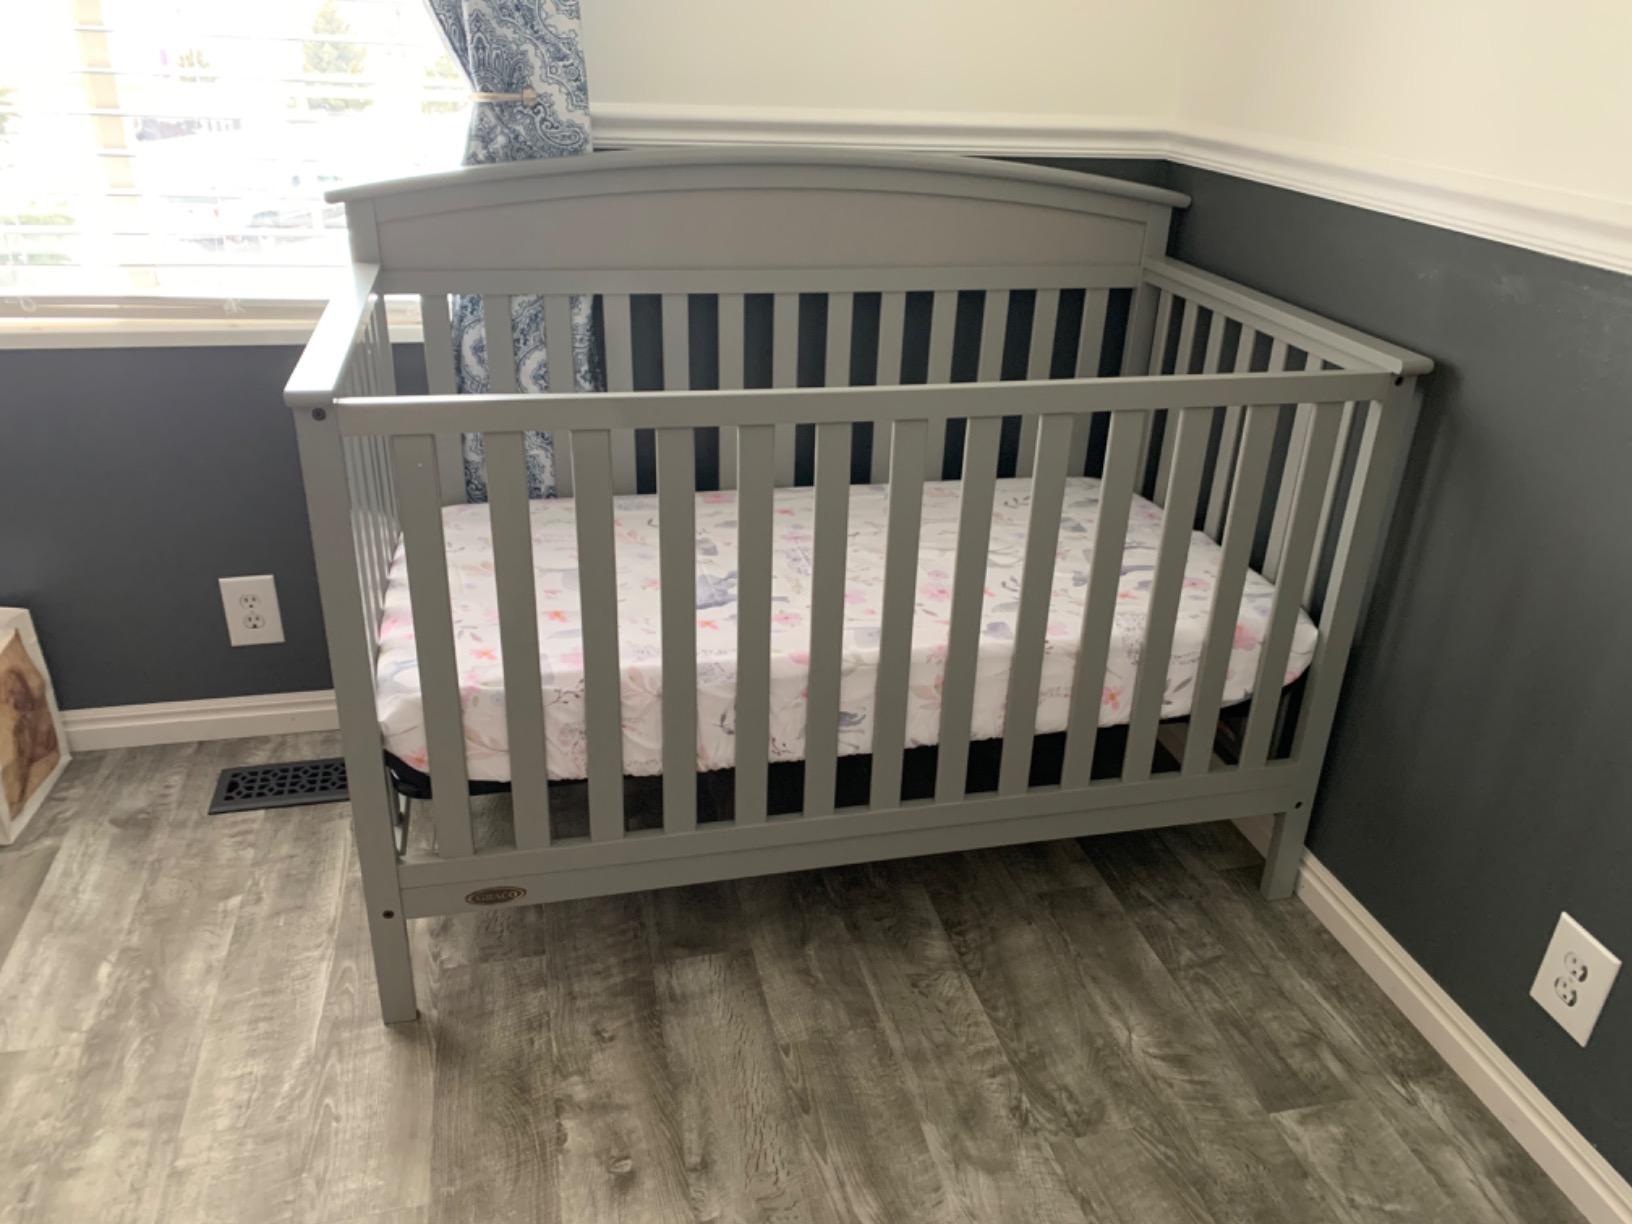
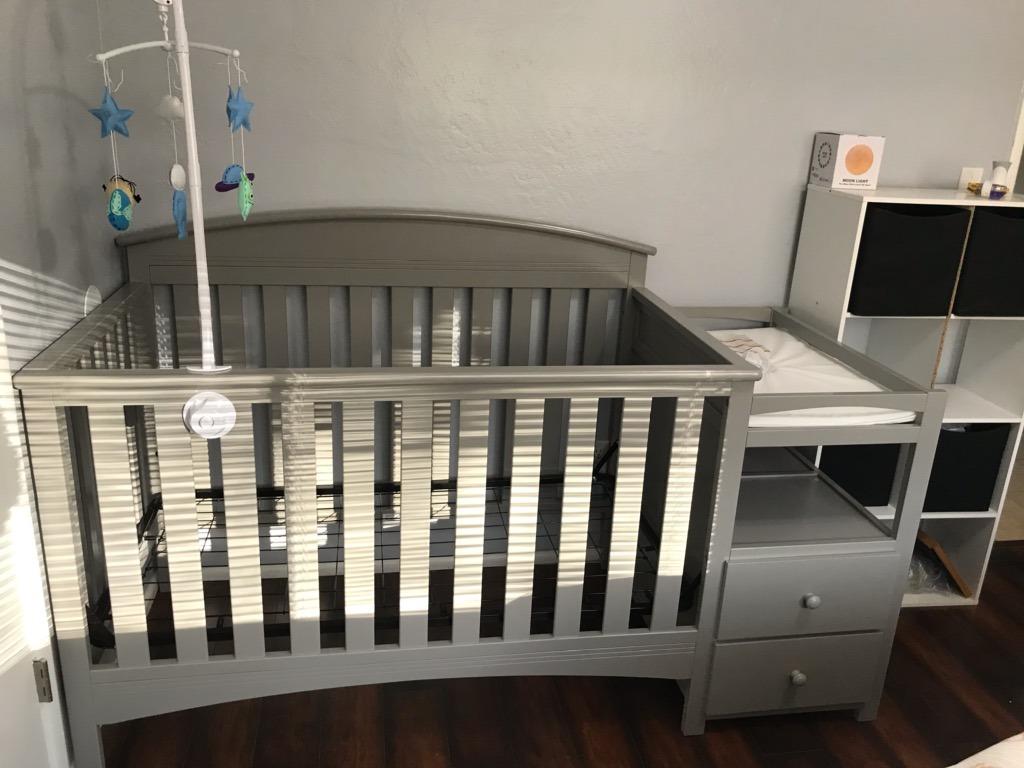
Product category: products_crib
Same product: no